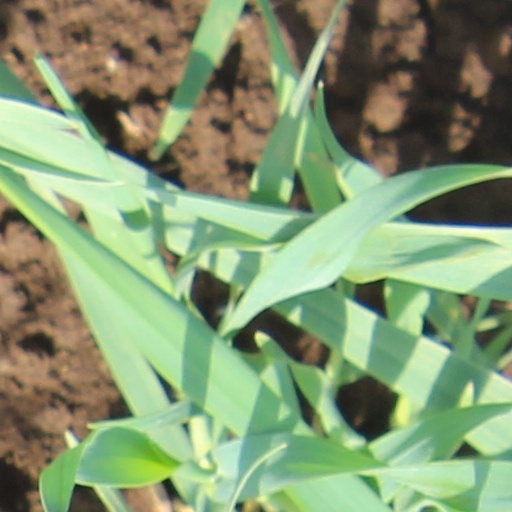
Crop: wheat